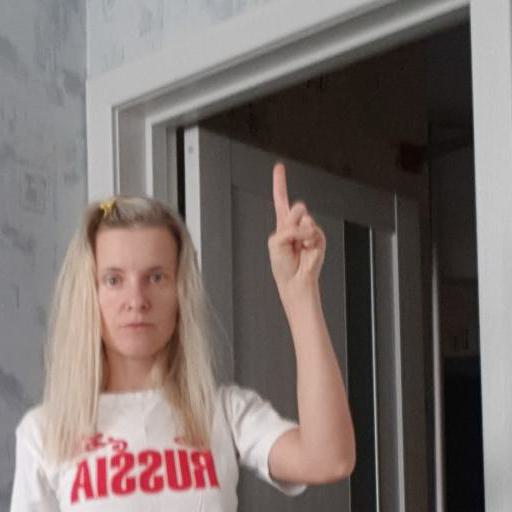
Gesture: one